Ellis–Van Creveld syndrome

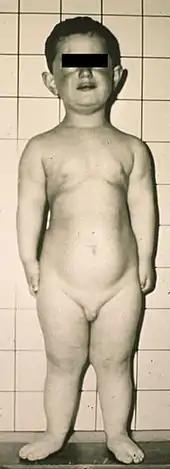
Patient with Ellis–Van Creveld syndrome at the age of 5 years showing long narrow chest and shortness of the limbs

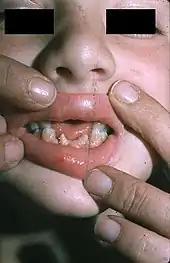
Anterior view of the mouth of EVC patient showing absence of upper incisors and conical lower incisors

Ellis–Van Creveld syndrome often is the result of founder effects in isolated human populations, such as the Amish and some small island inhabitants. Although relatively rare, this disorder does occur with higher incidence within founder-effect populations due to lack of genetic variability. Observation of the inheritance pattern has illustrated that the disease is autosomal recessive, meaning that both parents have to carry the gene in order for an individual to be affected by the disorder.